Museum of Sketches for Public Art

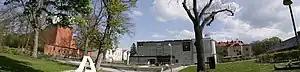
Museum of Sketches for Public Art, photographed in May 2008

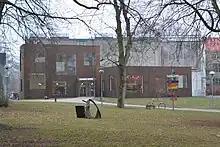
The exterior after the extension in 2017.

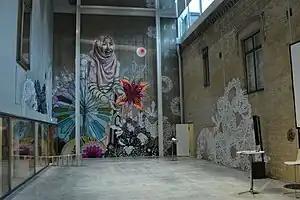
Museum of Sketches for Public Art.

The Museum of Sketches for Public Art (Swedish "Skissernas museum - Arkiv för dekorativ konst", also known in English as the "Archive of Decorative Art") is an art museum at Lund University in Sweden, dedicated to the collection and display of sketches and drawings for contemporary monumental and public art, such as frescos, sculpture and reliefs. The museums collection contains over 30,000 works, including sketches and contest entries by leading 20th-century Swedish artists such as Isaac Grünewald, other Nordic artists and foreign artists such as Henry Moore, Diego Rivera and Henri Matisse.